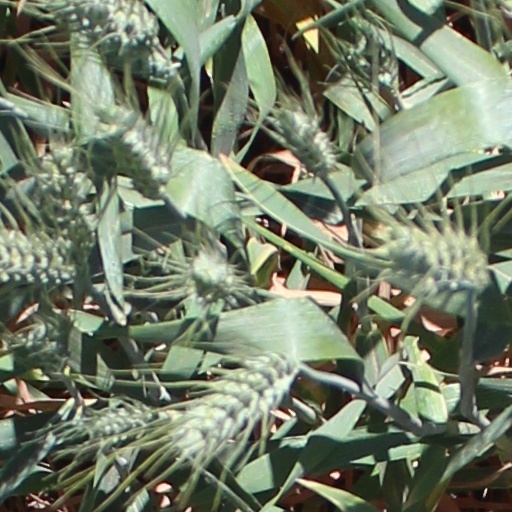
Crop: wheat